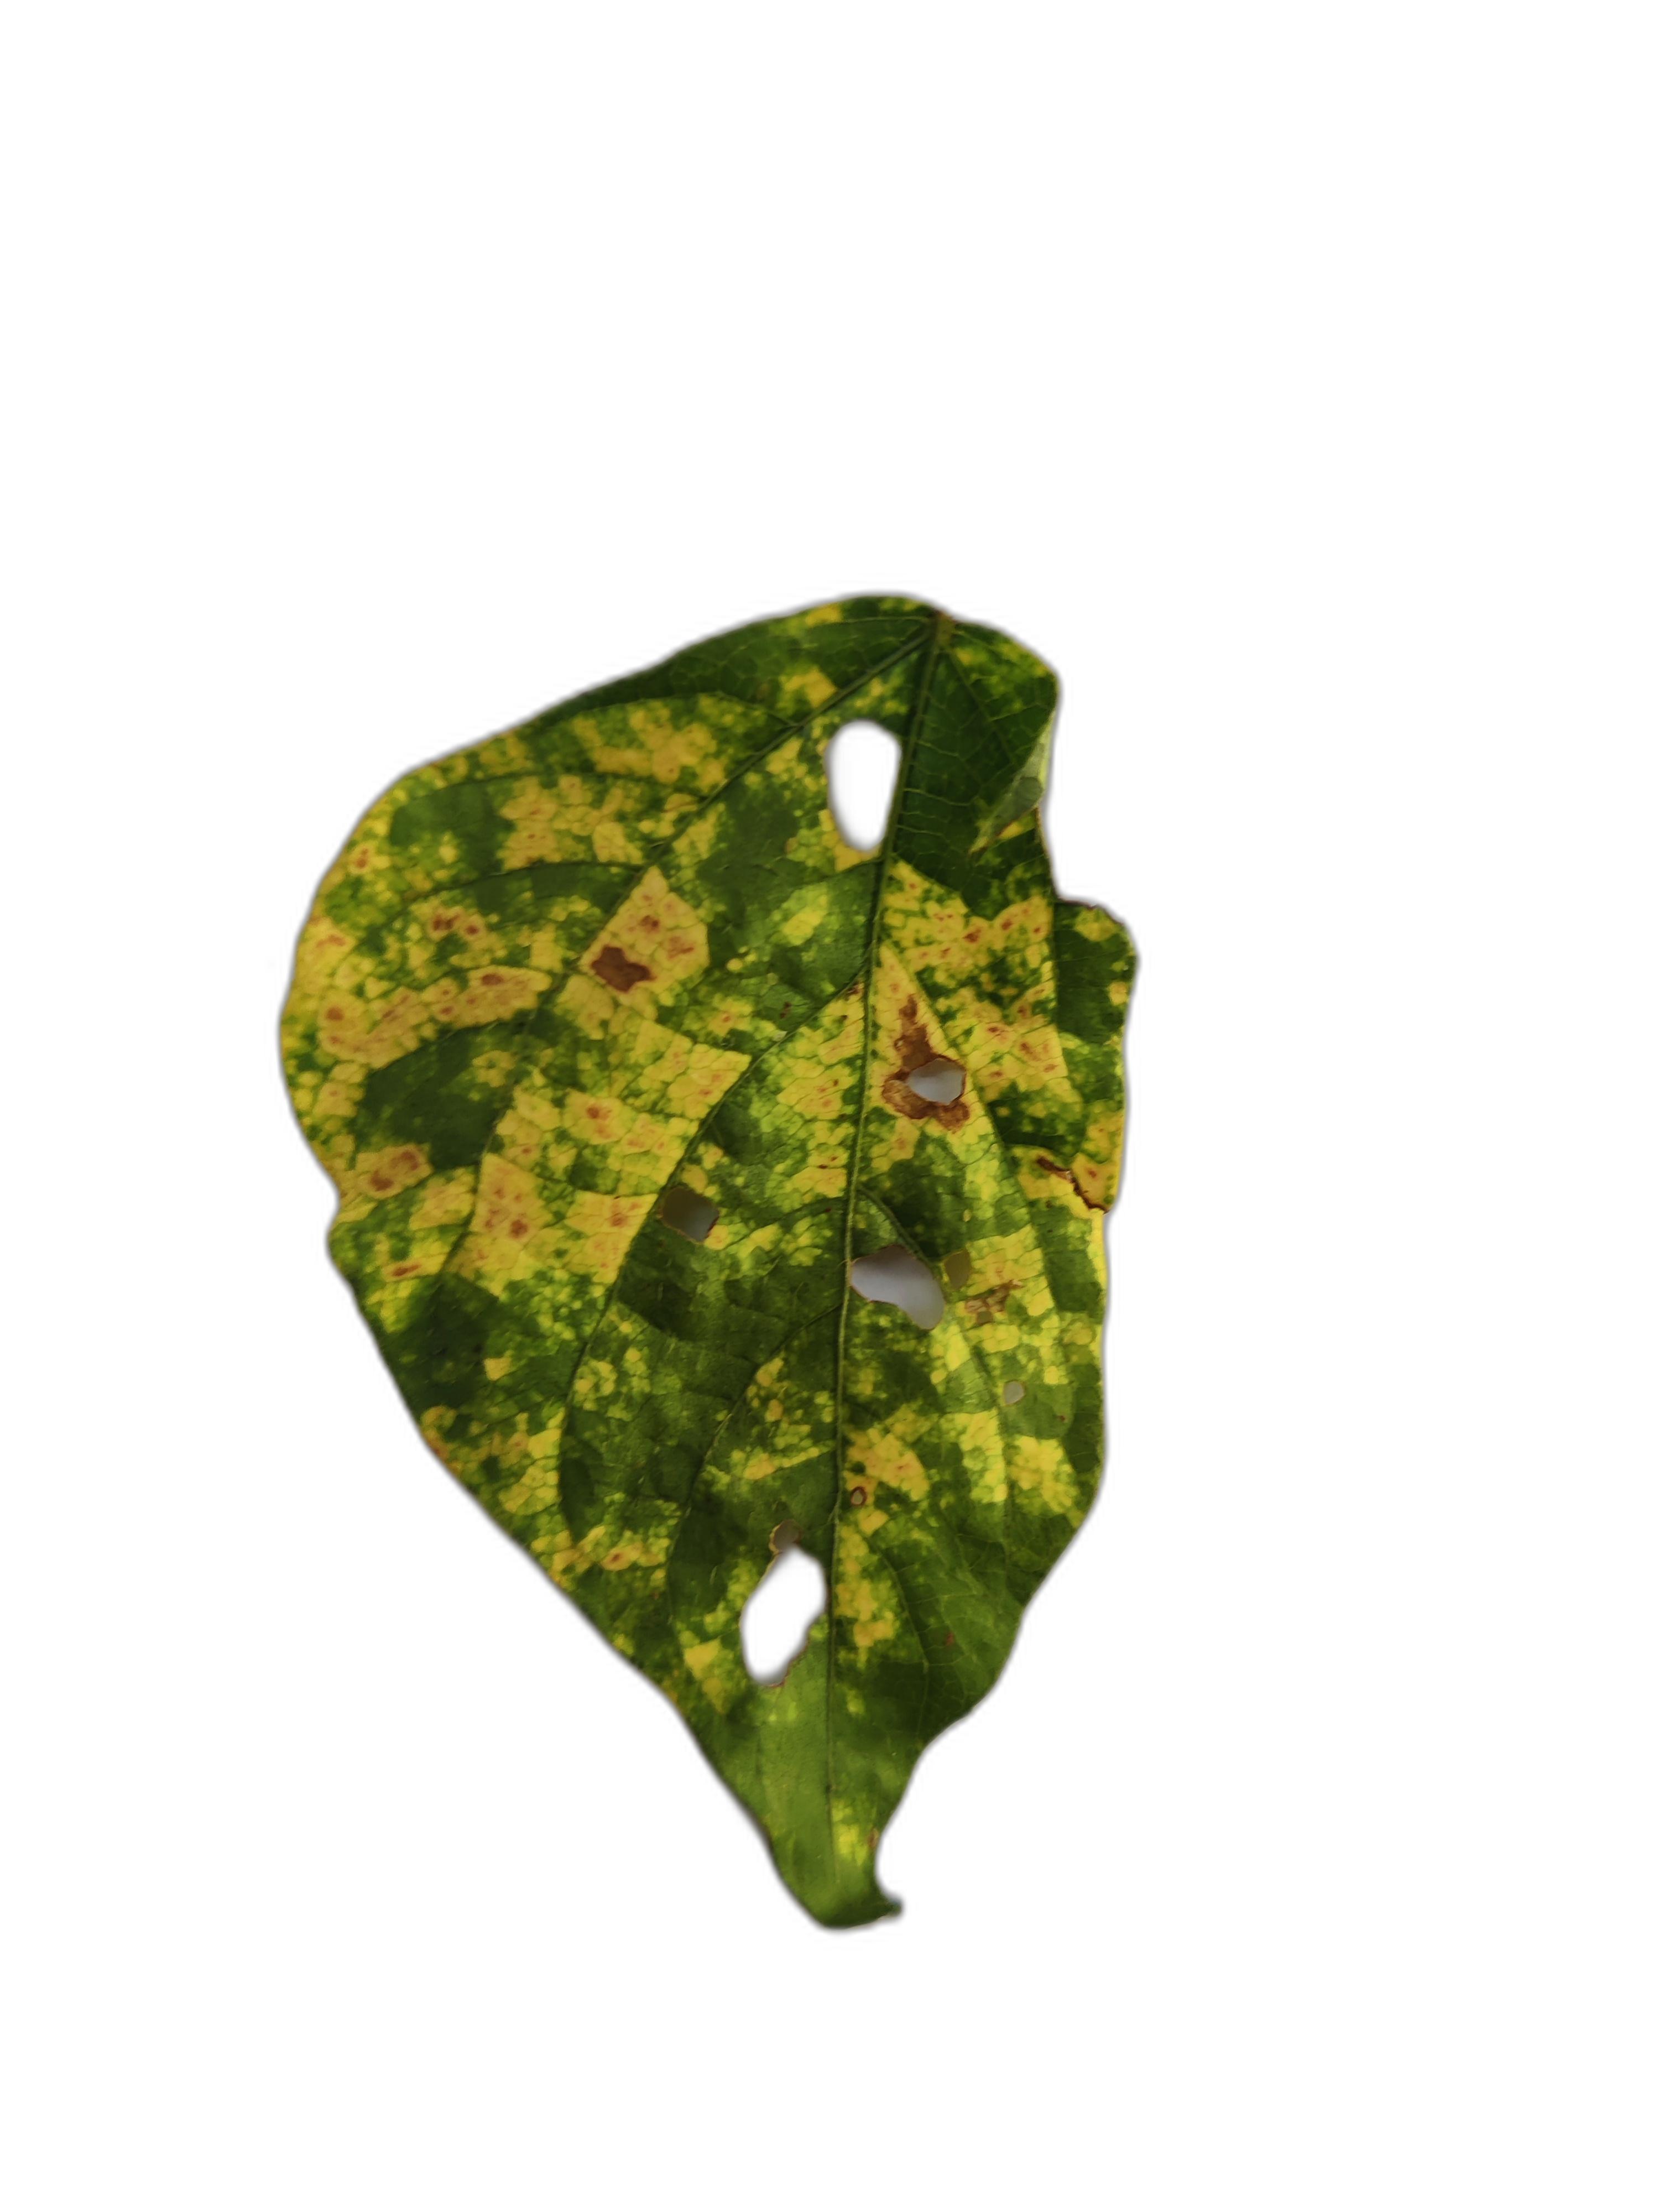
Label: Yellow Mosaic